Soorarai Pottru

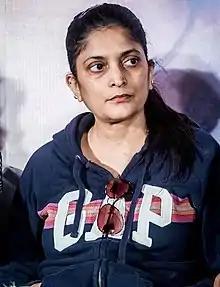
Sudha Kongara, director of "Soorarai Pottru" in 2016.

In late 2009, Sudha Kongara conceptualised a film based on "Simply Fly: A Deccan Odyssey" by Simplifly Deccan founder-and-entrepreneur G. R. Gopinath. She did extensive research for the subject for more than ten years. After the release of her "Irudhi Suttru" (2016), Sudha met Suriya and narrated the half-complete script; Suriya was impressed, and both began work on the project after completing their respective projects. Suriya chose to produce the film as he wanted no-one to interfere in the budget or to change any sequence. Guneet Monga of Sikhya Entertainment also agreed to produce the film, which became the studio's first in Tamil.